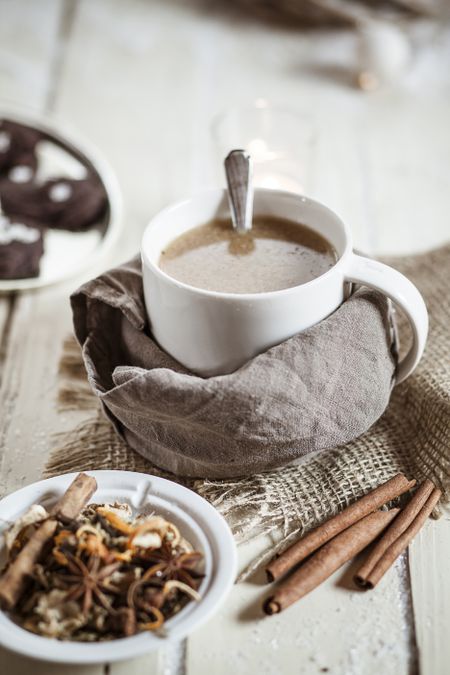
Dish: chai